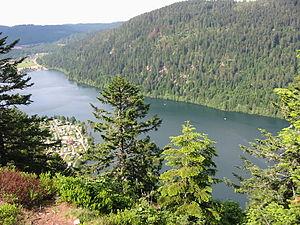
Le lac de Longemer, vu de la Roche des Vieux Chevaux (984 m). L'altitude du lac est de 736 m.
Une mer est un lac dans les Hautes-Vosges en Lorraine. Par métonymie, le nom du lac donne celui du hameau ou du village.